Chuck Taylor (wrestler)

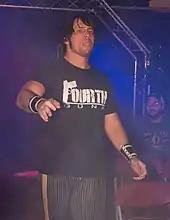
Taylor at Smash Wrestling in 2015

After offering himself to face stable World–1, Taylor made his debut for Dragon Gate USA on July 24 at Enter the Dragon 2010, defeating Adam Cole, Arik Cannon and Ricochet in a four-way match. At the following event on September 25, Taylor won another four-way match, this time defeating Drake Younger, Johnny Gargano and Rich Swann. The following day Taylor suffered his first loss in Dragon Gate USA, losing to CIMA in a singles match. On October 29 at Dragon Gate USA's first live pay-per-view, Bushido: Code of the Warrior, Taylor defeated Arik Cannon, Johnny Gargano and Ricochet in a four-way match. After the match CIMA offered him a spot in his Warriors International stable, but Taylor turned the offer down. Later in the night Taylor, Gargano and Rich Swann attacked CIMA and Ricochet and announced that they would be forming their own stable called Ronin. At the following day's tapings of Freedom Fight 2010, Ronin defeated Austin Aries, Genki Horiguchi and Ricochet in a six-man tag team match. On January 29, 2011, Taylor and Gargano entered a three-day-long tournament to determine the first ever Open the United Gate Champions. In their first tournament match, they defeated Blood Warriors representatives Naruki Doi and Ricochet and followed that up by defeating another Blood Warriors team of CIMA and Dragon Kid the following day. On January 30 Taylor and Gargano were defeated in the finals of the tournament by World–1 representatives Masato Yoshino and PAC. On March 1, 2011, Ronin started their first three-week-long tour of Japanese promotion Dragon Gate. In their first match of the tour, Taylor, Gargano and Swann defeated Blood Warriors representatives CIMA, Naruki Doi and Naoki Tanizaki in a six-man tag team match. On April 2 at Mercury Rising 2011, Ronin, now working as a face group, was defeated in the main event six man tag team match by the Blood Warriors team of CIMA, Naruki Doi and Ricochet. On September 10 at Untouchable 2011, Taylor defeated Masato Yoshino, Naruki Doi and Sami Callihan to earn a match of his choosing for Ronin. He then announced that Gargano and Swann would be challenging Yoshino and PAC for the Open the United Gate Championship. However, when Gargano defeated Naruki Doi at the following day's Way of the Ronin 2011 PPV, he announced his intention of going for the Open the Freedom Gate Championship and suggested that Taylor and Swann challenge for the Open the United Gate Championship instead. This, however, led to Taylor proclaiming that he was not interested in the tag team championship and instead announced that he was using his right to book himself a match for the Open the Freedom Gate Championship. On November 12 at Bushido 2011, Taylor unsuccessfully challenged YAMATO for the Open the Freedom Gate Championship. At one point Taylor seemingly had won the match with a pinfall, but the referee decided to restart the match after Johnny Gargano admitted that YAMATO's foot was on the rope during the pinfall. After the match Taylor stole the Open the Freedom Gate Championship belt and ran out of the arena. The following day at Freedom Fight 2011, Taylor handed the belt to new champion, Ronin stablemate Johnny Gargano, seemingly putting their past differences aside. However, after failing to win the Open the United Gate Championship on March 30, 2012, Taylor turned on Gargano, ending the partnership.